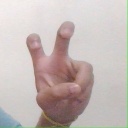
अक्षर: ई